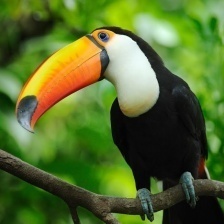
Species: TOUCHAN
Scientific name: RAMPHASTIDAE
ImageNet parent category: toucan